Families of heads of state and government of Pakistan

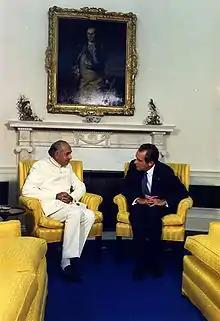
Two men in conversation.

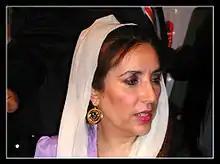
A head shoot of a woman.

A Pakistani political family which has been dominant in the Pakistan Peoples Party (PPP) for most of Pakistan's history since independence.